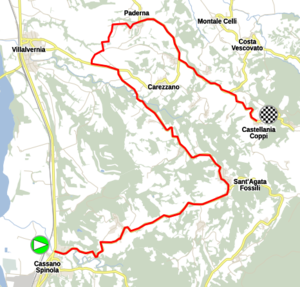
La 30ᵉ édition du Tour d'Italie féminin a lieu du 5 au 14 juillet 2019. La course fait partie de l'UCI World Tour féminin. L'intégralité de la course se déroule en Italie du Nord. Le départ est donné de Cassano Spinola tandis que l'arrivée est située à Udine.